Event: Nepal Earthquake
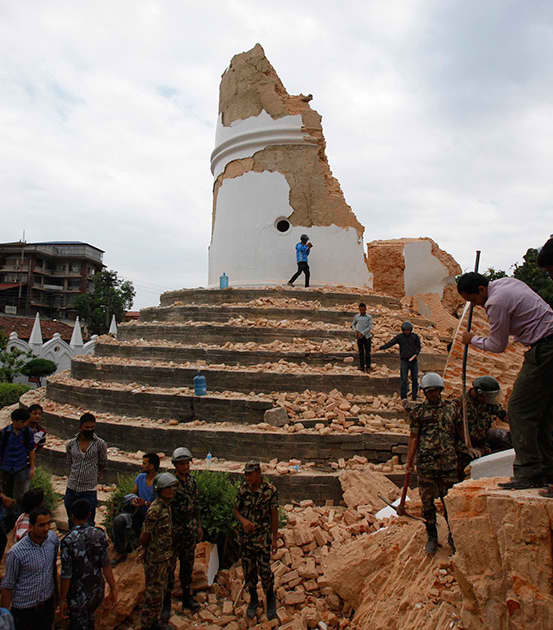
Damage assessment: damage